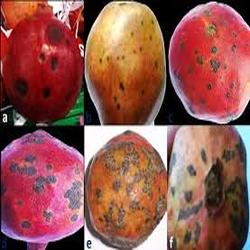
Label: Pomegranate